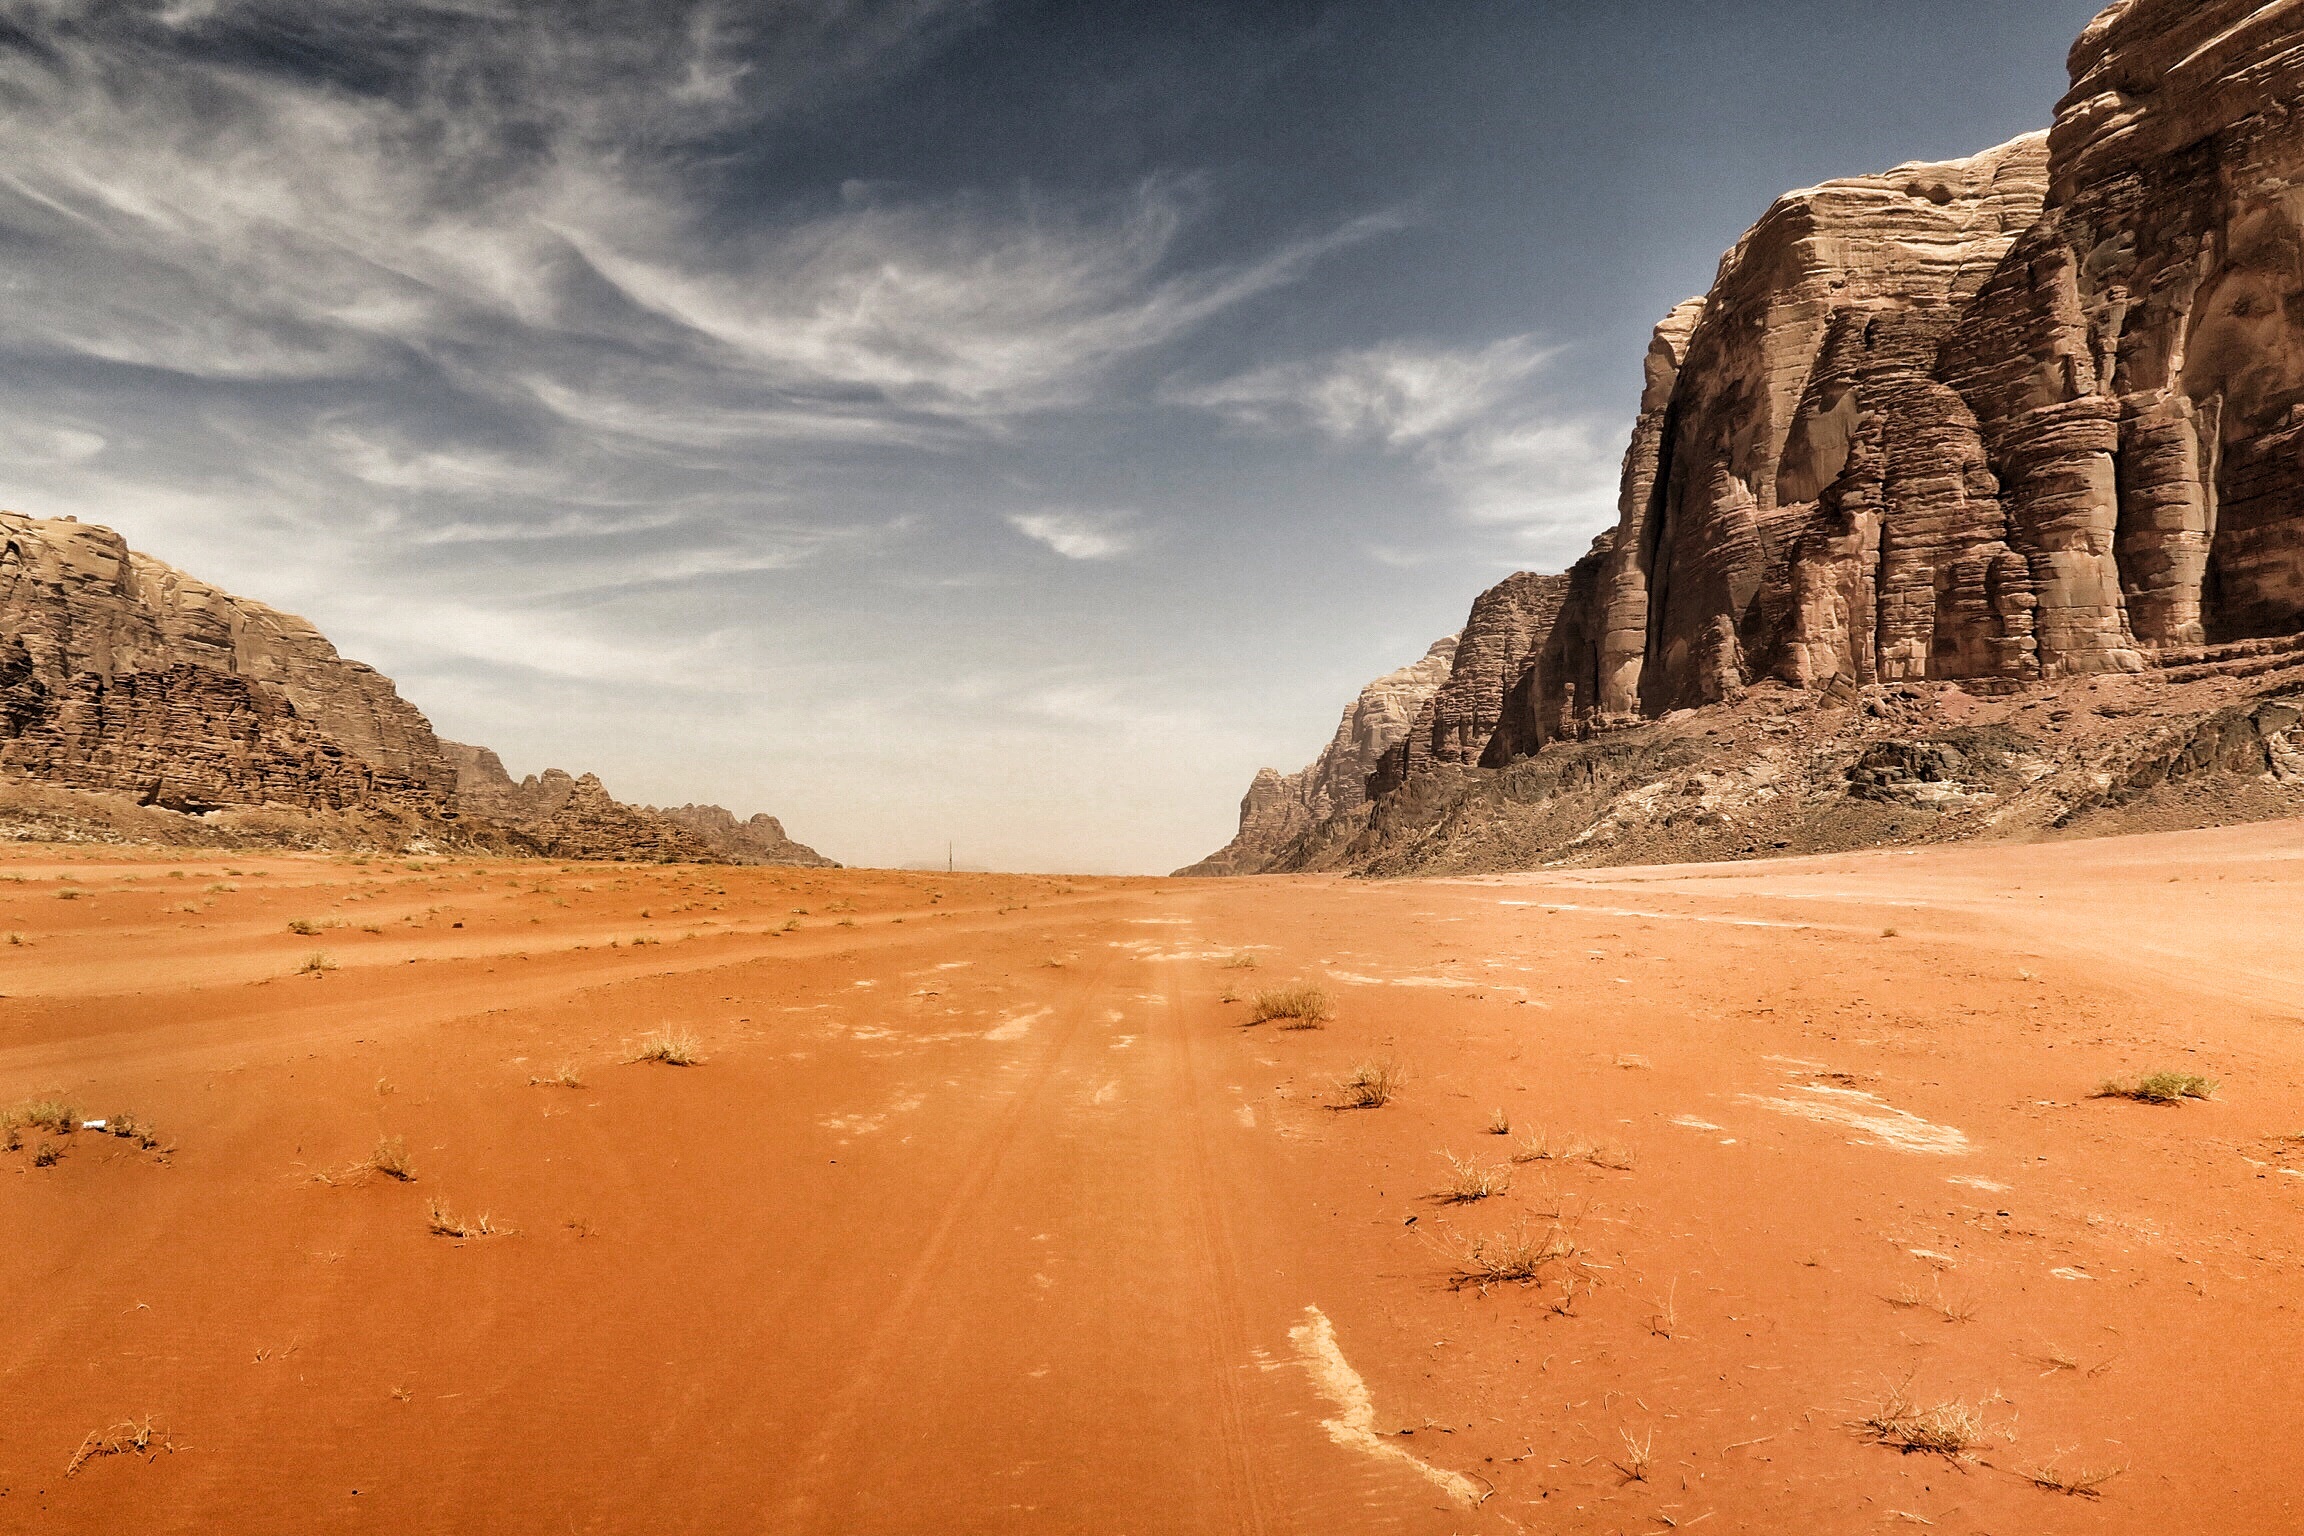
landscape, sea, sand, rock, horizon, mountain, desert, valley, terrain, geology, badlands, plateau, sahara, wadi, landform, natural environment, geographical feature, aeolian landform, mountainous landforms